Cyanothamnus fabianoides

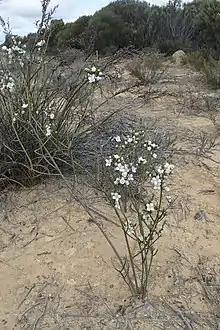
Habit near the Lake Hurlstone Nature Reserve

Cyanothamnus fabianoides is a plant in the citrus family, Rutaceae and is endemic to the south-west of Western Australia. It is a compact shrub with many branches, simple, more or less cylindrical leaves and single white, pink or pale blue four-petalled flowers in the leaf axils.